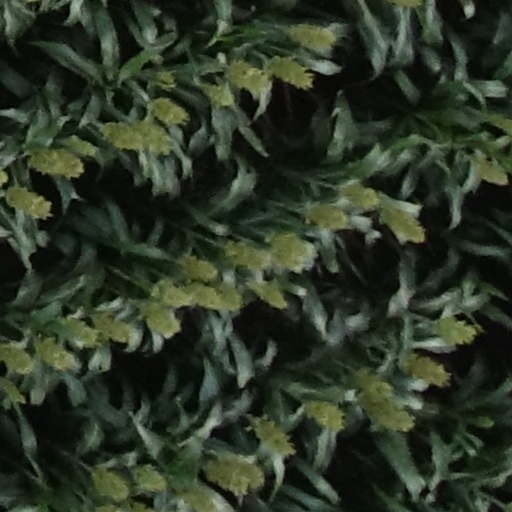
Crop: sorghum